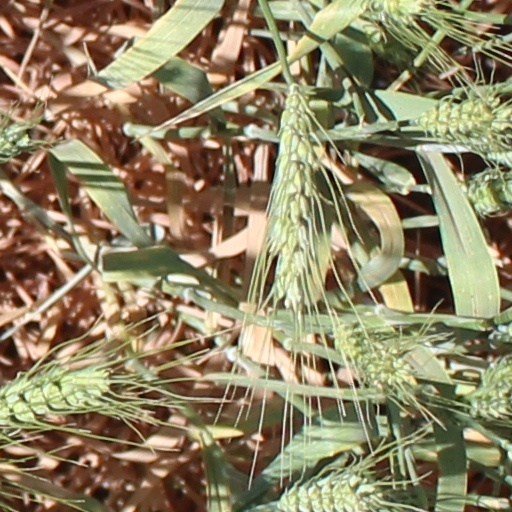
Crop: wheat